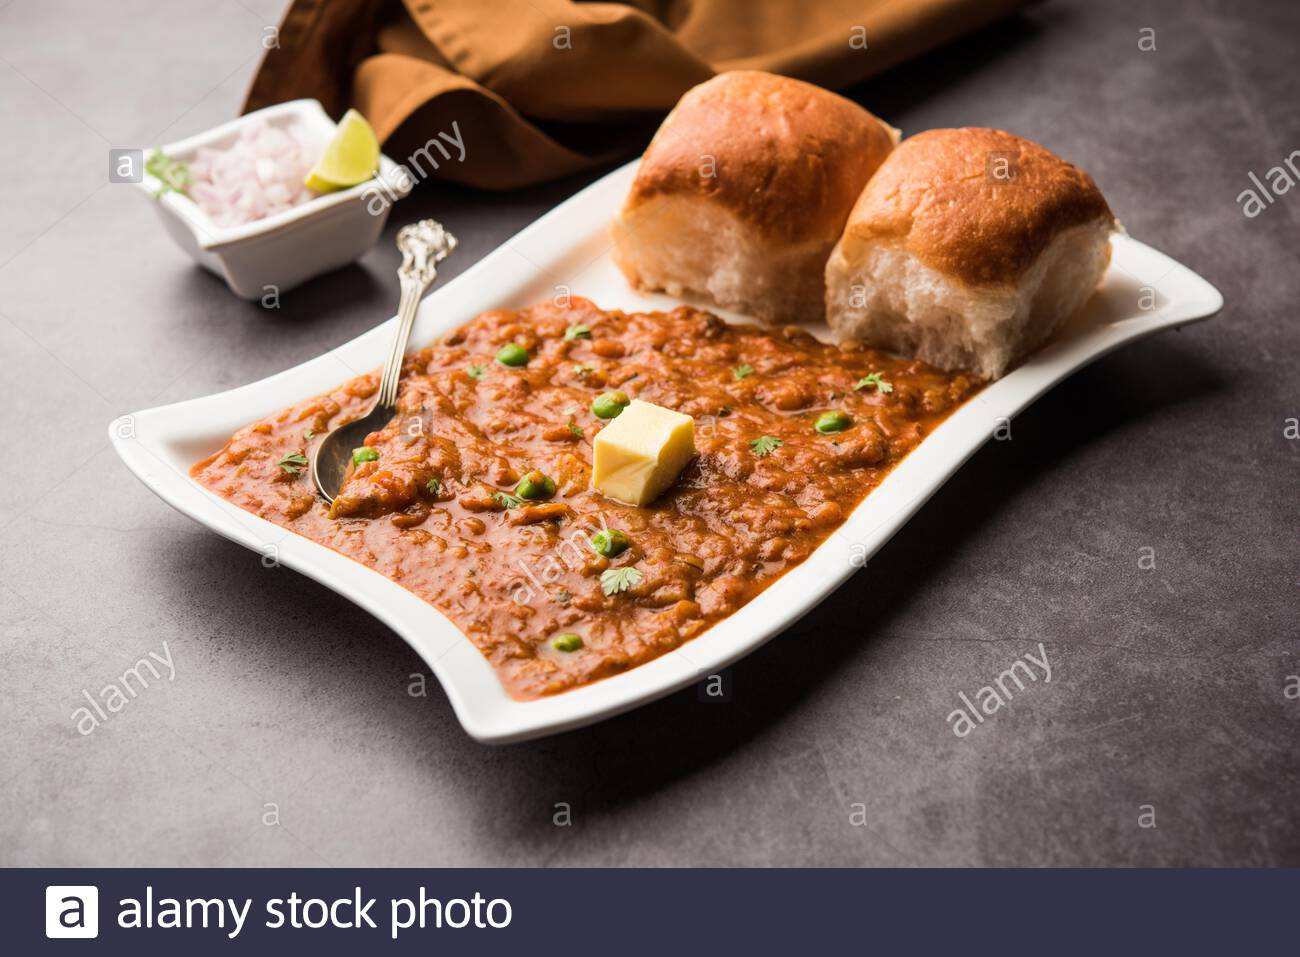
Dish: pav_bhaji